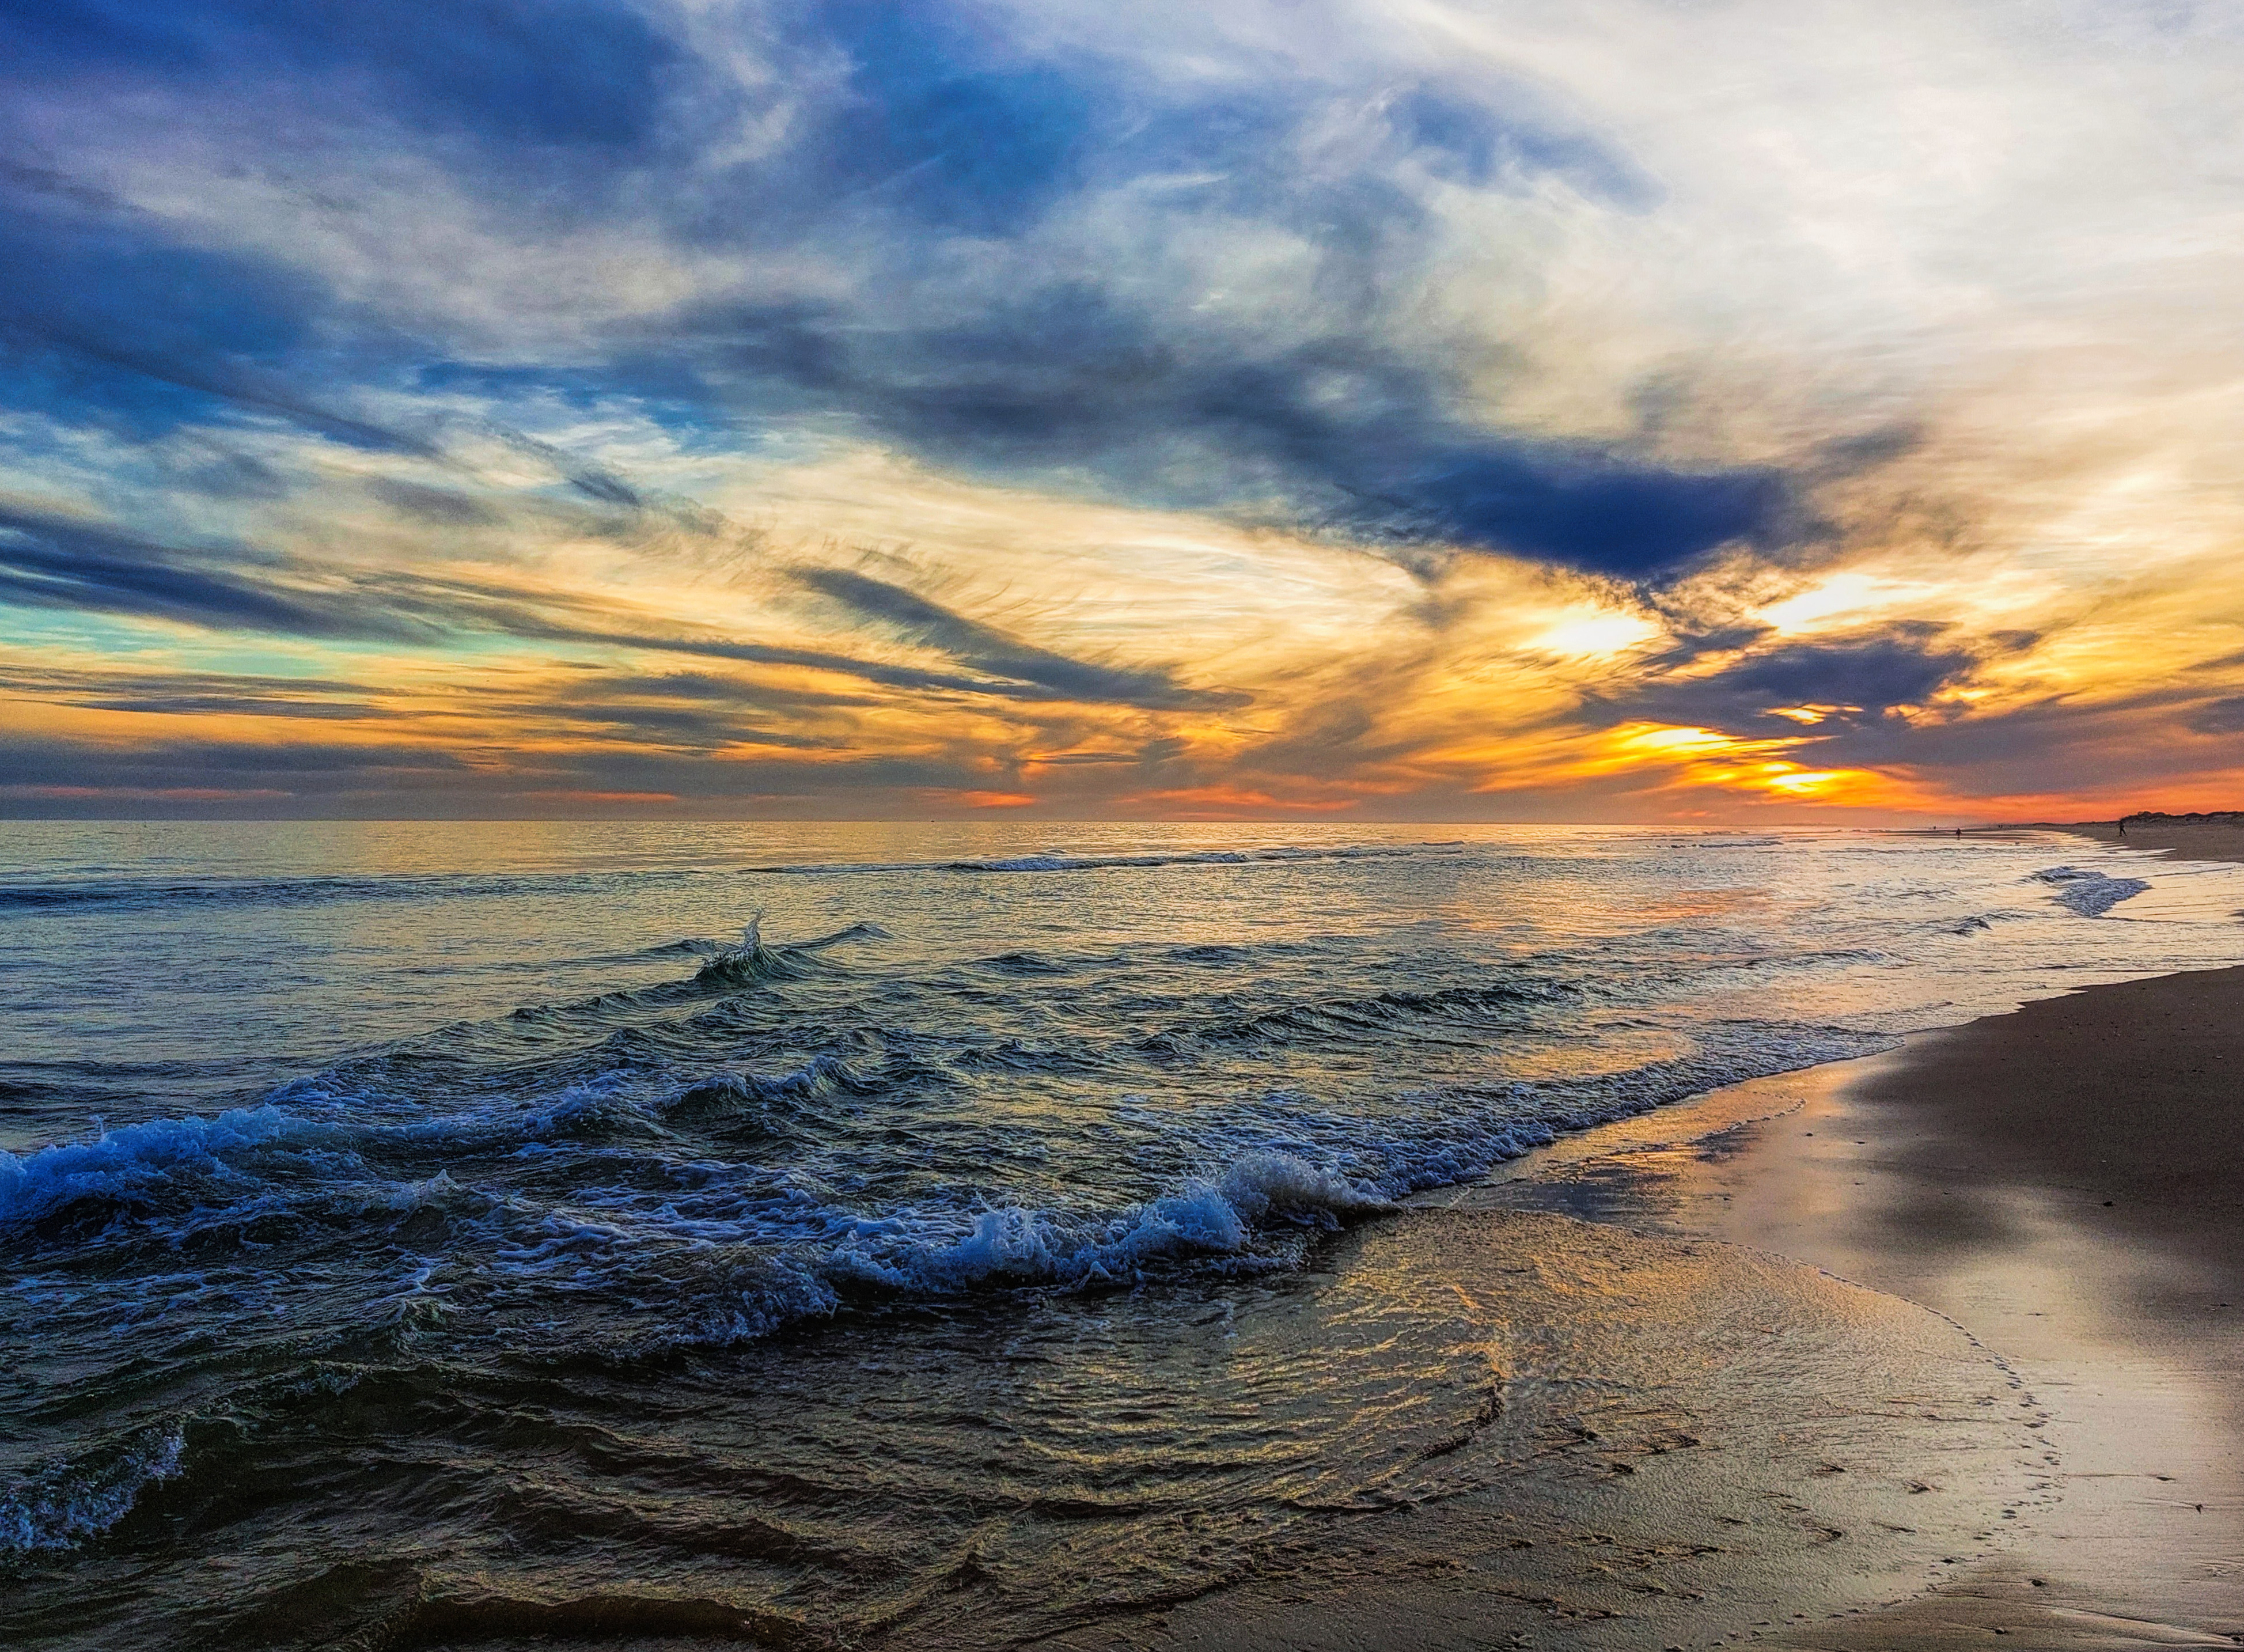
sunset, sky, blue, cloud, water, daytime, horizon, body of water, beach, afterglow, dusk, fluid, sunrise, sea, wave, coast, liquid, coastal and oceanic landforms, wind wave, shore, evening, orange, ocean, sunlight, sun, reflection, morning, red sky at morning, dawn, astronomical object, sand, meteorological phenomenon, tropics, heat, cumulus, wind, sound, backlighting, shoal, shadow